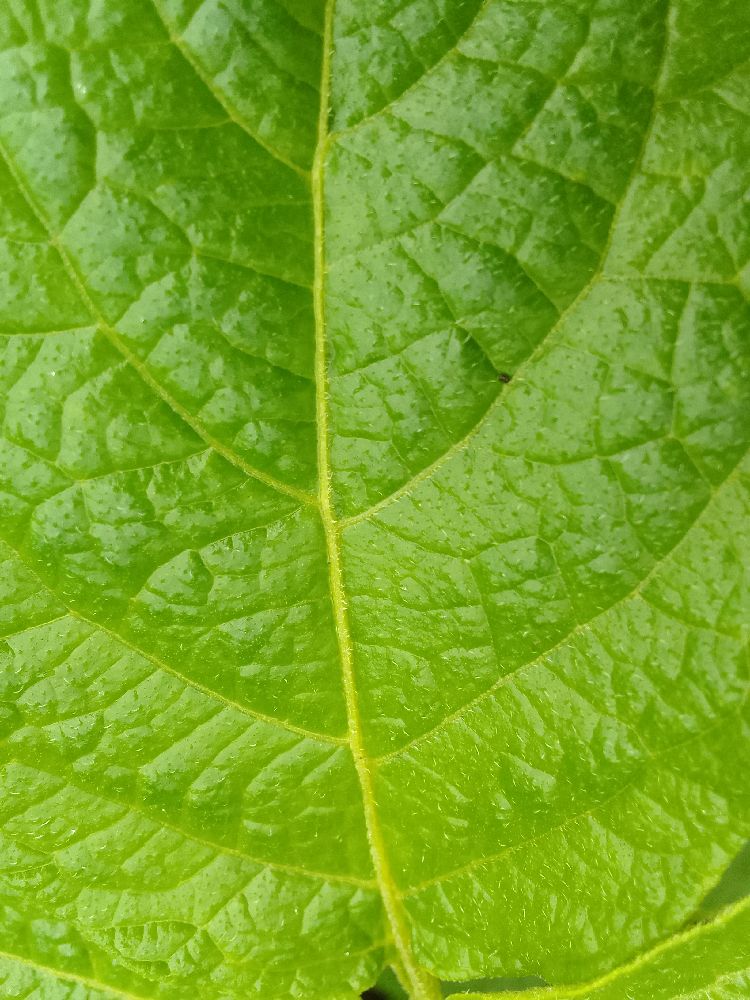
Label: Healthy